Sulawesi lilac kingfisher

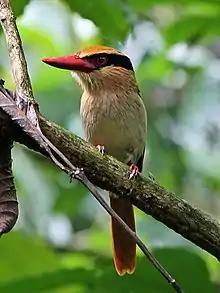
"Cittura cyanotis" at Bintauna

The Sulawesi lilac kingfisher (Cittura cyanotis) is a species of kingfisher in the genus "Cittura", found in the lowlands of the Indonesia island of Sulawesi and Lembeh.